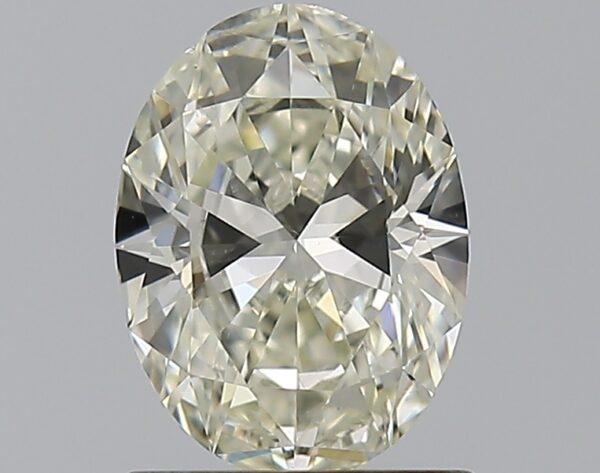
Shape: oval
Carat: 0.9
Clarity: SI1
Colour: L
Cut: EX
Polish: EX
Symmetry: VG
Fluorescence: M
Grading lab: GIA
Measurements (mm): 7.51 x 5.56 x 3.3